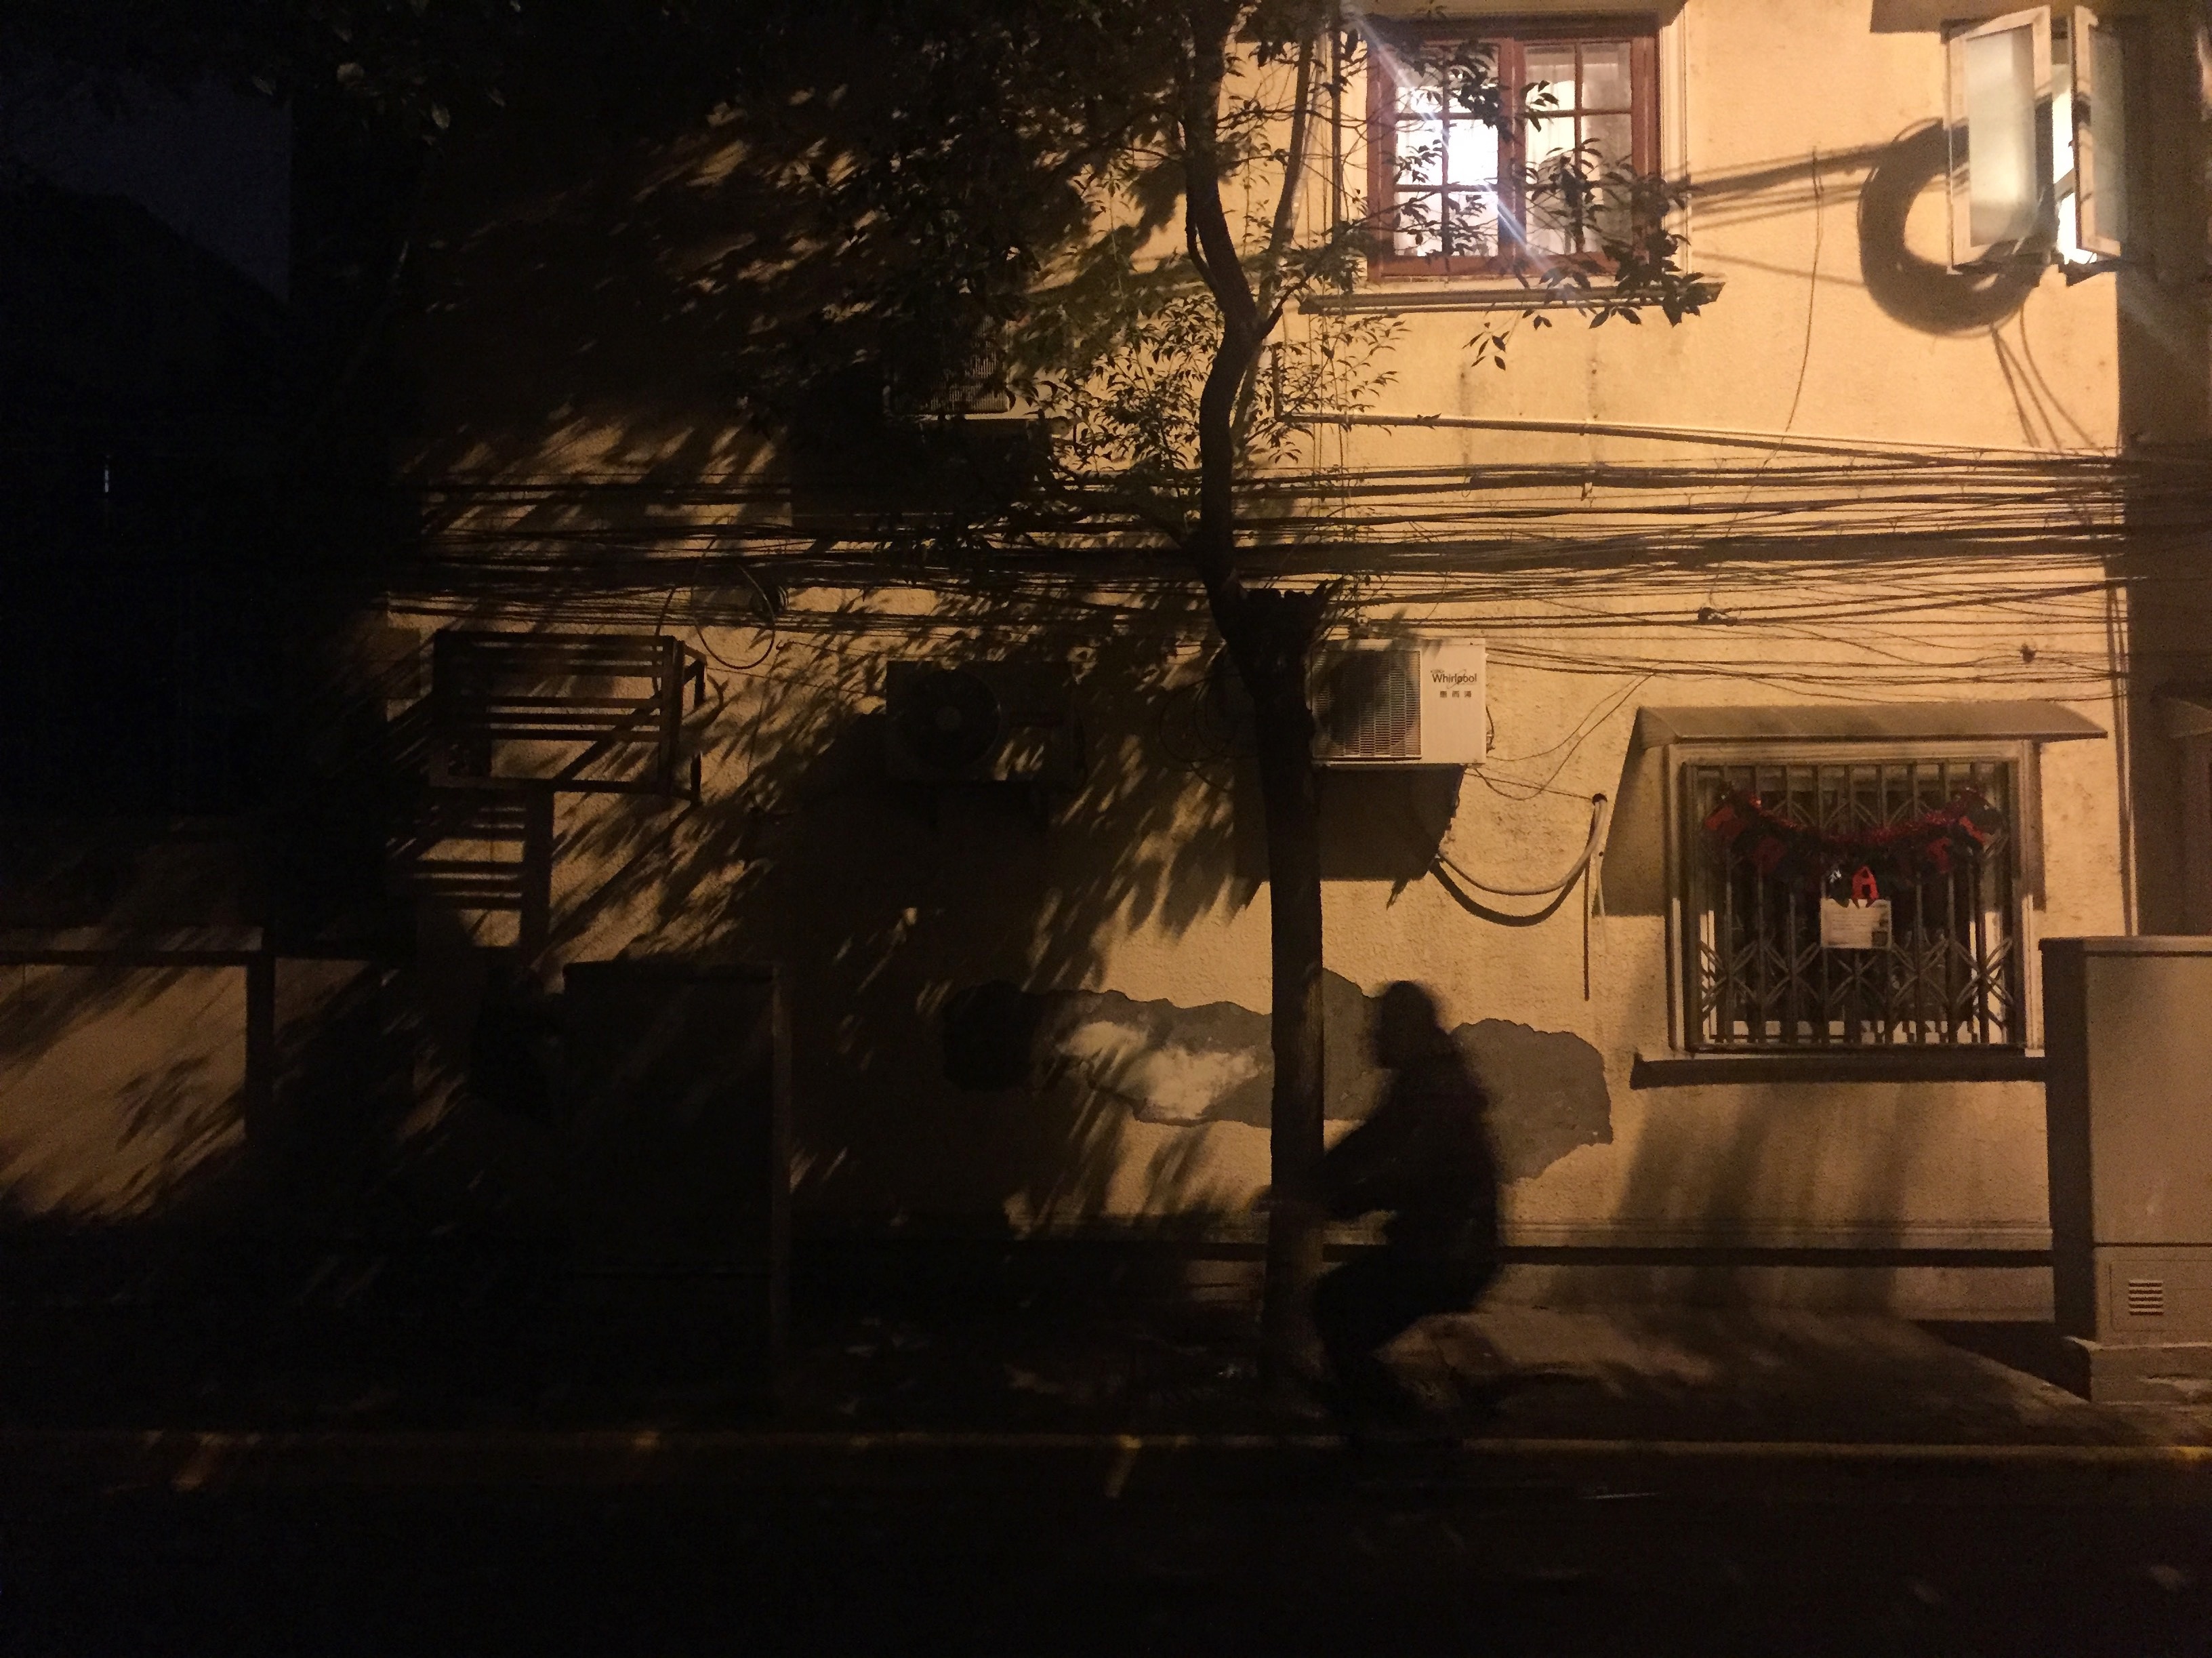
light, night, evening, reflection, darkness, lighting, midnight, screenshot